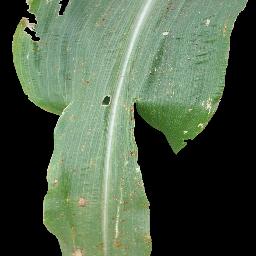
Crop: corn
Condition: (maize)_common_rust